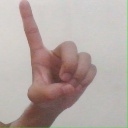
अक्षर: ड